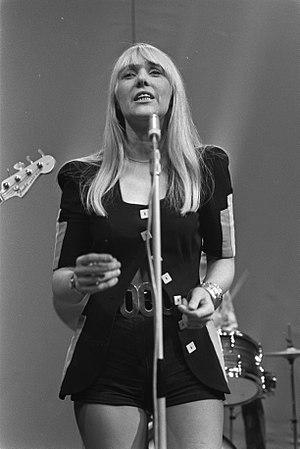
Sally Carr, née le 28 mars 1945, est une chanteuse écossaise célèbre dans les années 1970, de 1971 à 1974, avec son groupe Middle of the Road.